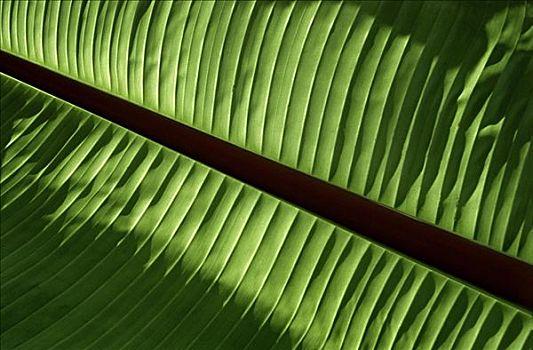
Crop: unknown
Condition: banana